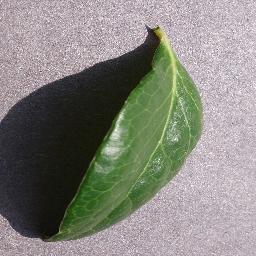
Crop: blueberry
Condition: healthy